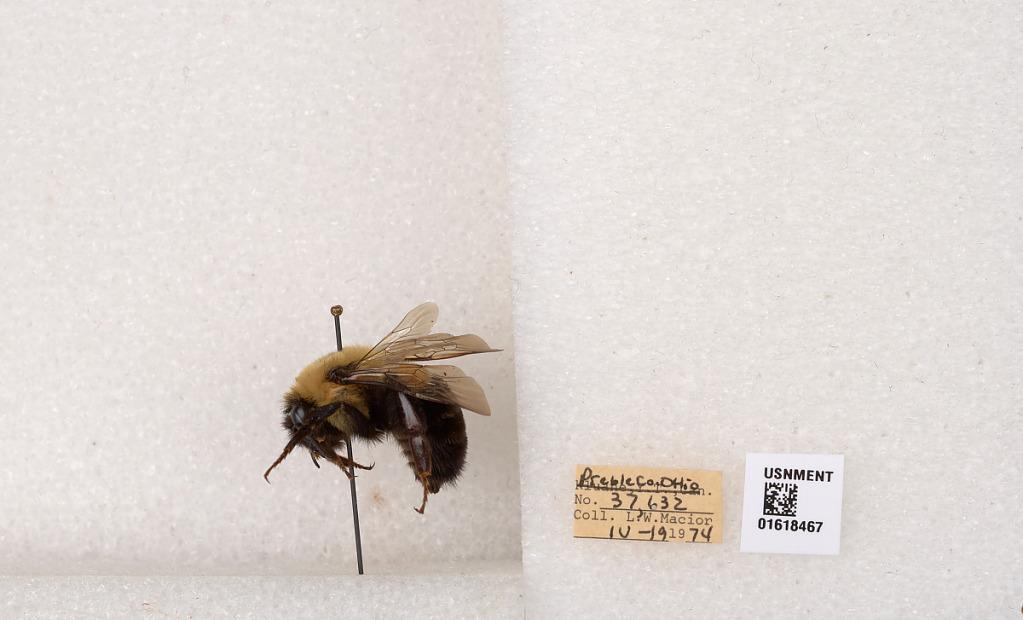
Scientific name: Bombus impatiens Cresson
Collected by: L. Macior
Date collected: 1974-4-19
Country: United States
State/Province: Ohio
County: Preble
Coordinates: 39.7416, -84.648